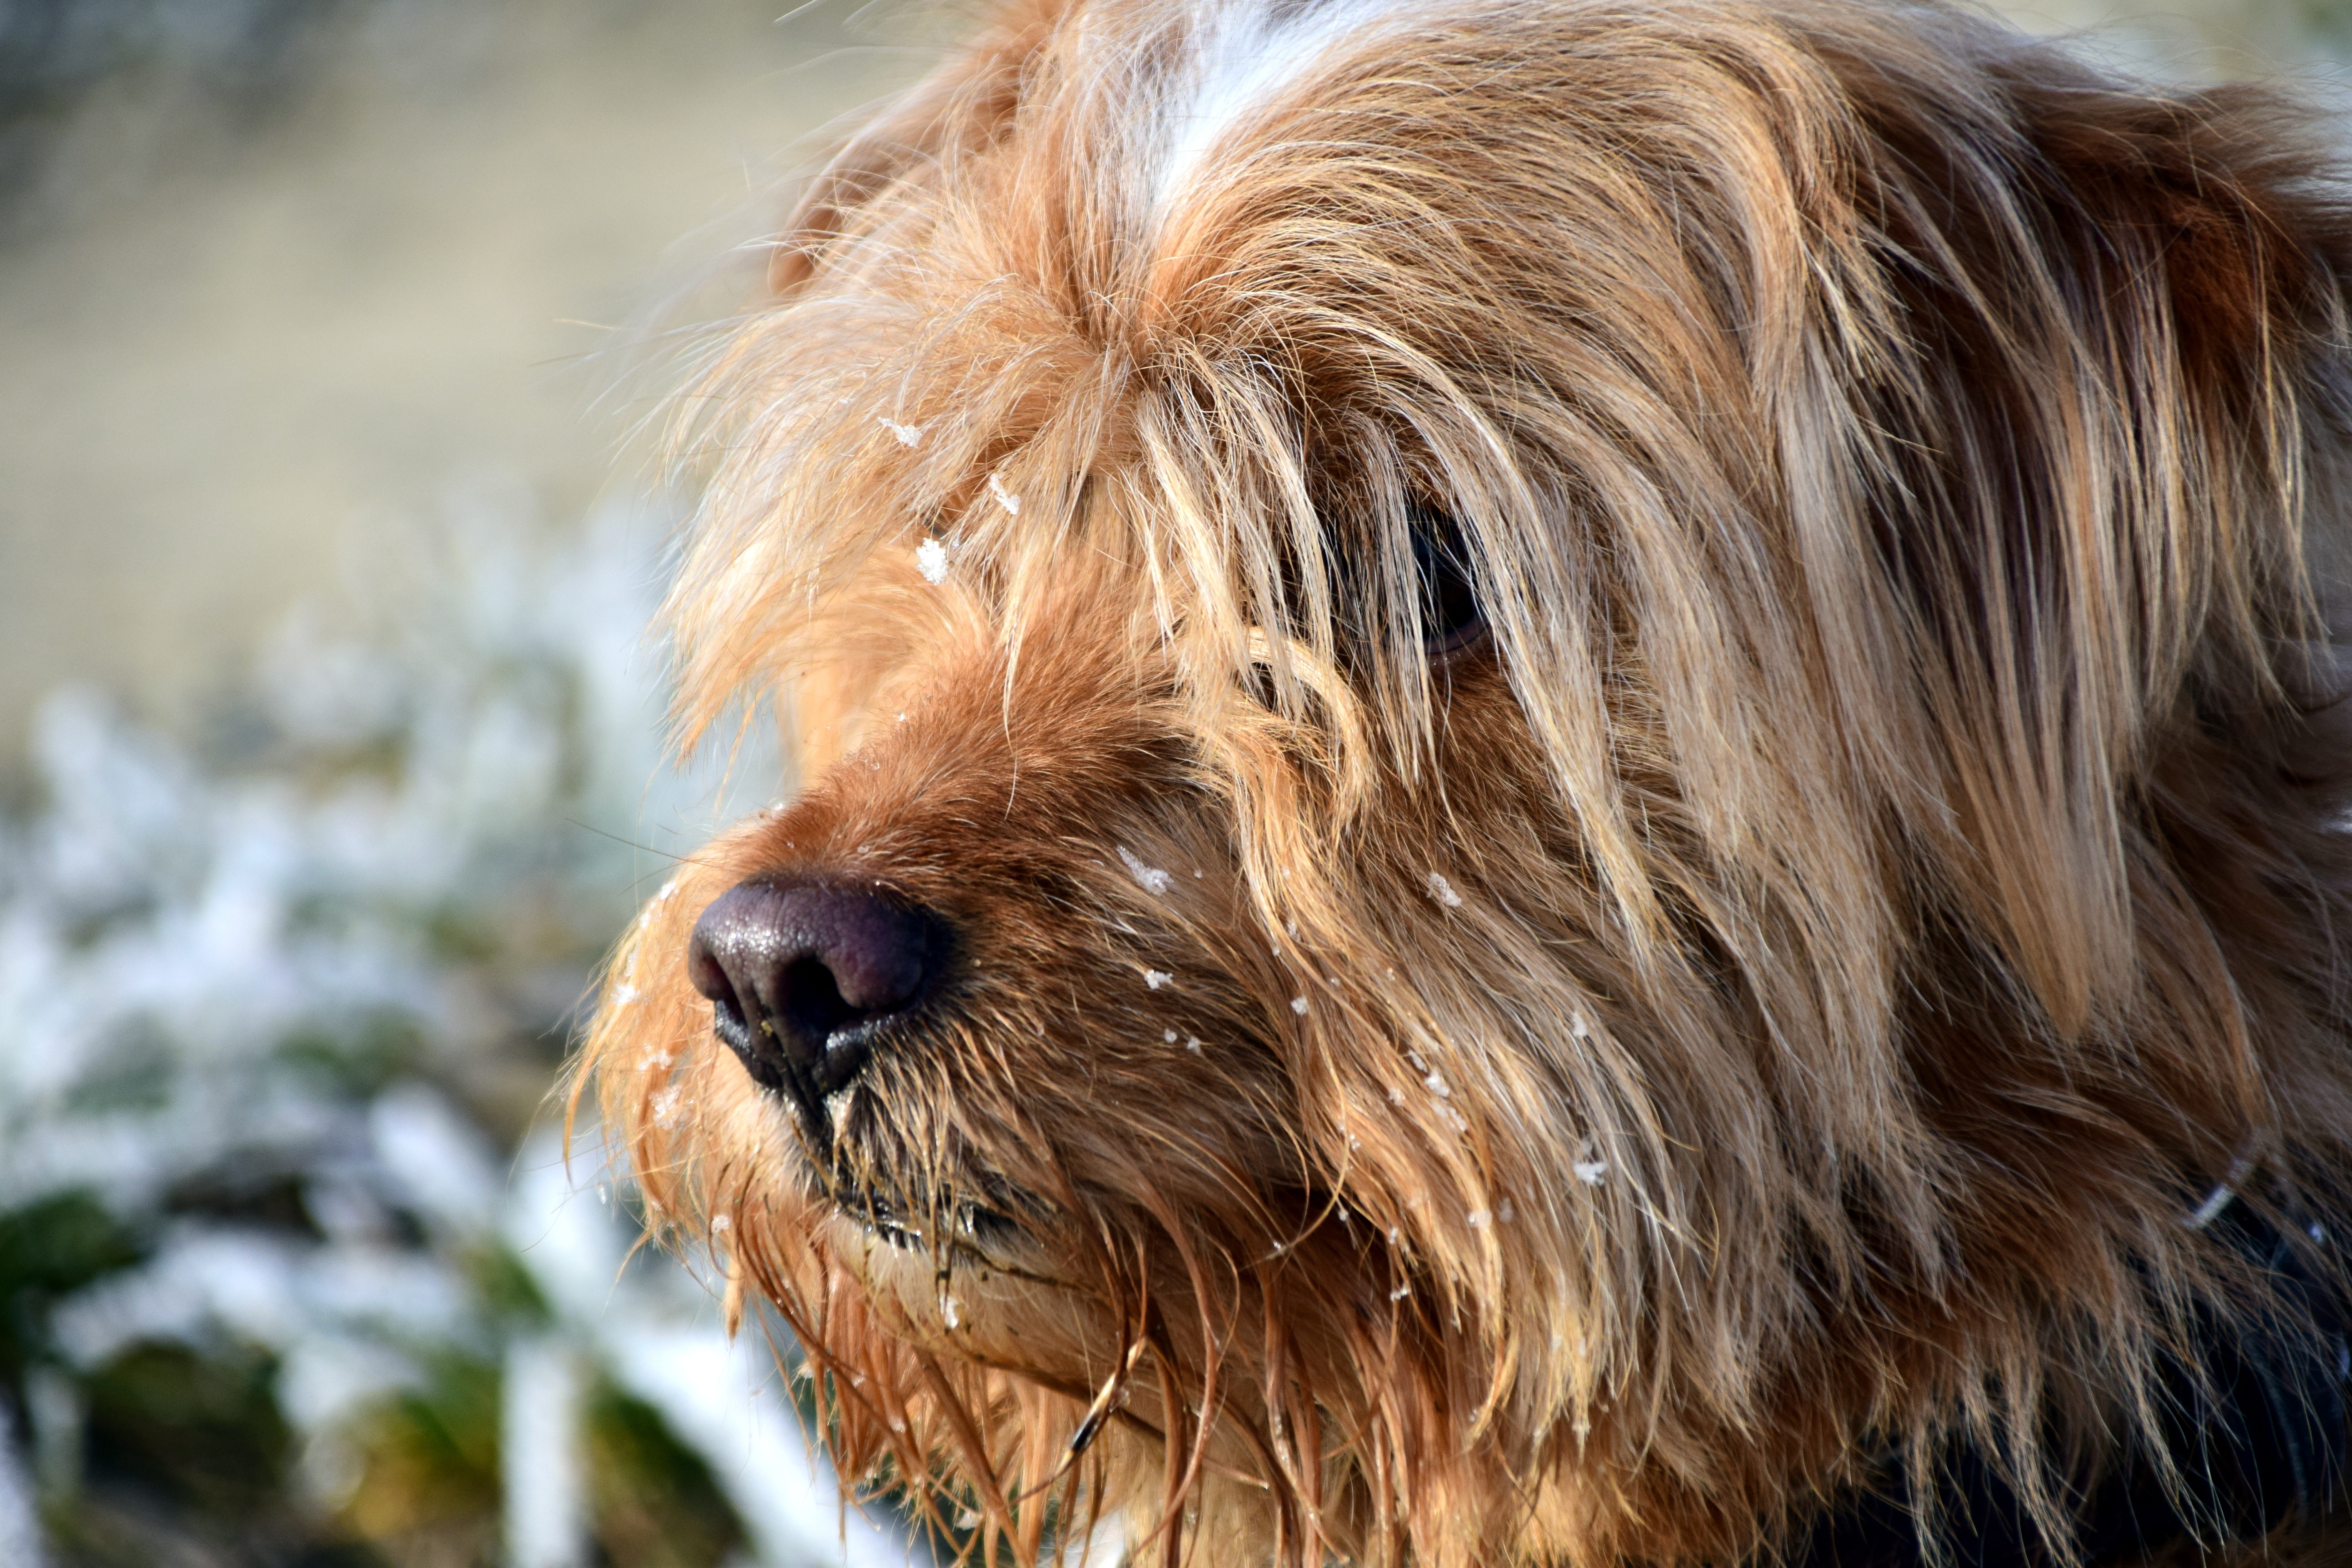
snow, winter, hair, view, wet, dog, animal, pet, fur, portrait, brown, mammal, close, long hair, curiosity, hybrid, head, vertebrate, attention, dog breed, terrier, awakened, hundeportrait, irish soft coated wheaten terrier, cairn terrier, mixed breed dog, tibetan terrier, australian silky terrier, dog like mammal, australian terrier, schnoodle, glen of imaal terrier, dog crossbreeds, norwich terrier, norfolk terrier, vulnerable native breeds, catalan sheepdog